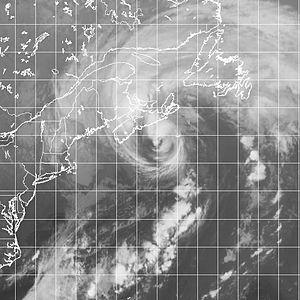
L’ouragan Gustav est le septième cyclone tropical nommé et le premier ouragan de la saison 2002. Gustav constitue ainsi le premier ouragan d'une saison cyclonique dans l'Atlantique nord nommé le plus tardivement, puisqu'il n'a acquis ce statut que le 11 septembre 2002, depuis 1941.